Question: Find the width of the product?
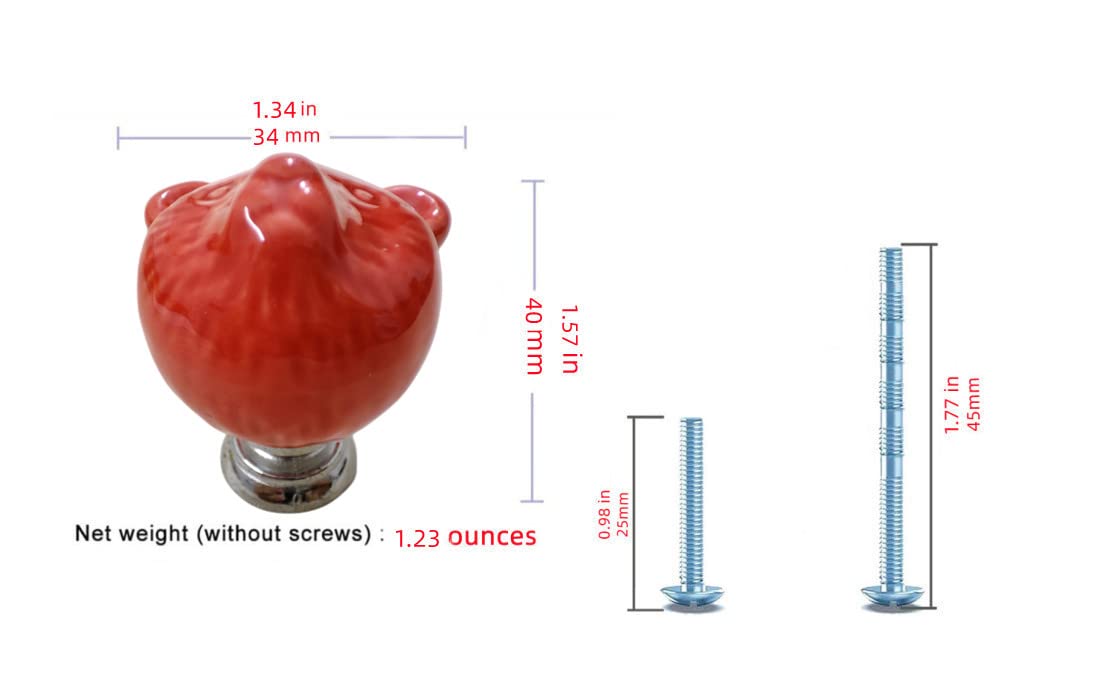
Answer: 34.0 millimetre